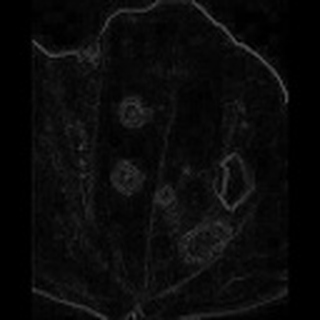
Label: cotton_target_spot